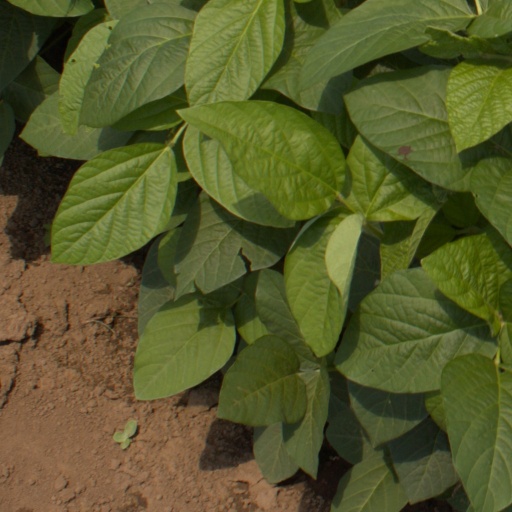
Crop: soybean